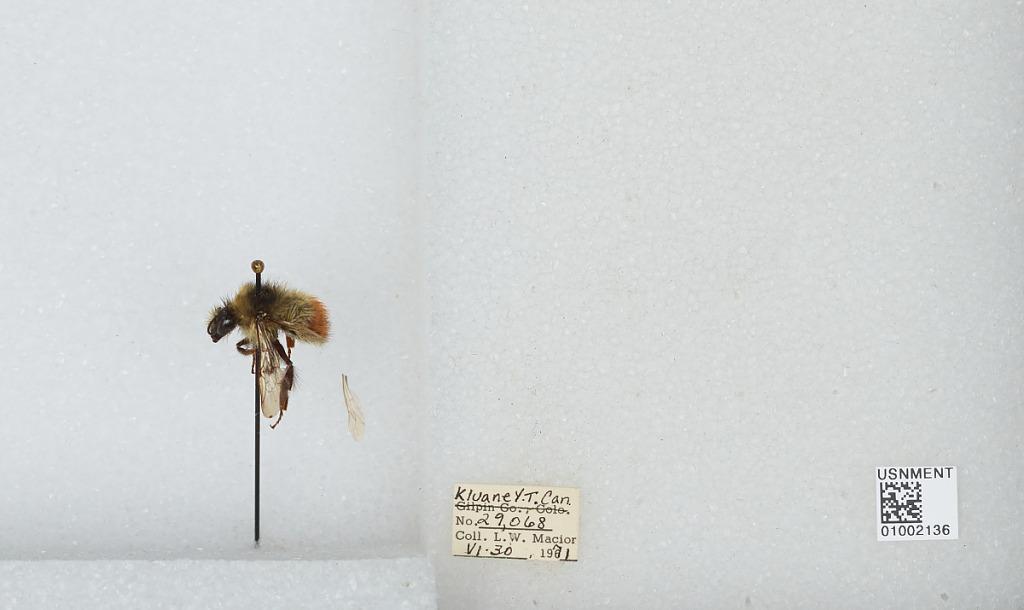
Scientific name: Bombus (Pyrobombus) flavifrons Cresson
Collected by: L. Macior
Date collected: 1971-6-30
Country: Canada
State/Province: Yukon Territory
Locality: Kluane
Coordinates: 60.75, -139.5